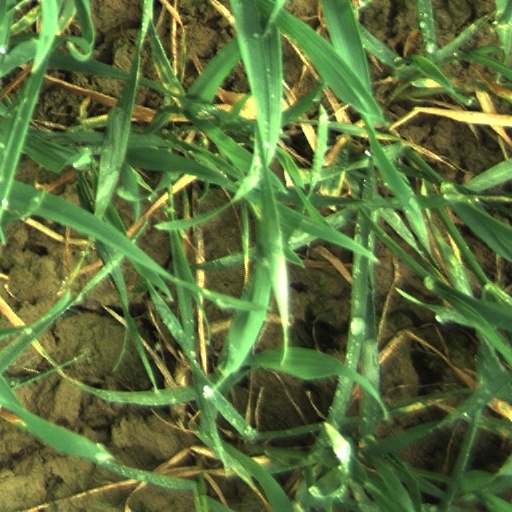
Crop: wheat